Yin Zheng (pianist)

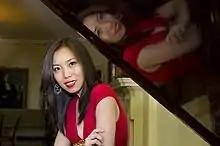
Zheng in 2008

Zheng has performed at Carnegie Hall and Steinway Hall. She has worked with pianists such as Paul Badura-Skoda, Alicia de Larrocha, Vladimir Viardo, Jacques Rouvier, Russell Sherman, Anne-Marie McDermott, Claude Frank and John Perry.